Janet (album)

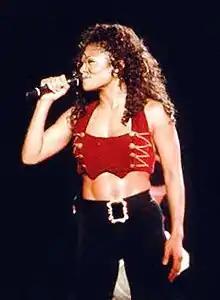
Jackson performing during one of the dates of the Janet World Tour

Jackson embarked on her second world tour in support of her debut album with the Virgin Records label. Costumes and wardrobe for the tour were designed by stylist Tanya Gill, with outfits "rang[ing] from pipebone vests with high-heeled moccasin boots to zoot suits top-hats to circus-ringmaster bustiers." With a show encompassing over 100 costumes, a team of over 50 costume makers was led by wardrobe supervisor, Helen Hiatt. The tour's debut concert was held on November 24, 1993, in Cincinnati, Ohio. Jackson held a four show engagement at Madison Square Garden which began on December 17, 1993, with the final performance held on New Year's Eve. Michael Snyder of the "San Francisco Chronicle" described Jackson's stage performance at the San Jose Arena in February 1994, as what erased the line between "stadium-size pop music concerts and full-scale theatrical extravaganzas".